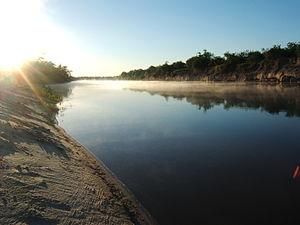
Le Río Gualeguay est une des plus importantes rivières de la province mésopotamienne d'Entre Ríos en Argentine. Ce cours d'eau nait au nord de la province, dans la région située entre les villes de Federación et de San José de Feliciano, puis il serpente au centre de la province, en ayant une direction générale sud-sud-ouest sur plus ou moins 350–375 km, recevant un grand nombre d'affluents. Il arrose les villes de Villaguay, Rosario del Tala et Gualeguay, et termine son cours dans le delta du Río Paraná, plus précisément dans la branche Pavón/Paraná Ibicuy du Delta.